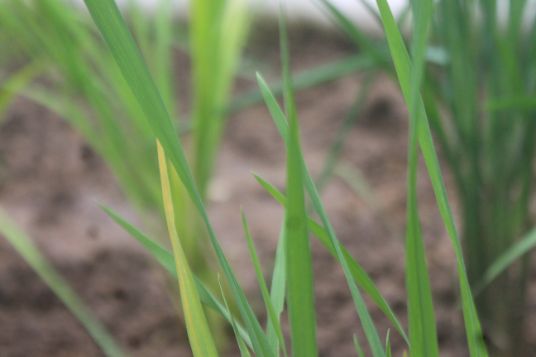
Disease: Tungro